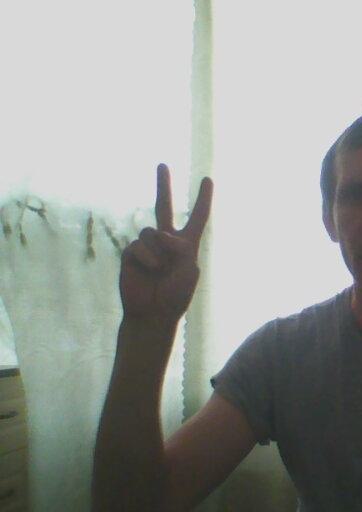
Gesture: peace